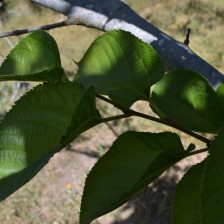
Variety: TaiwanStraberry